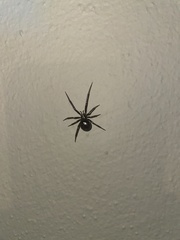
Species: Lactrodectus_hesperus